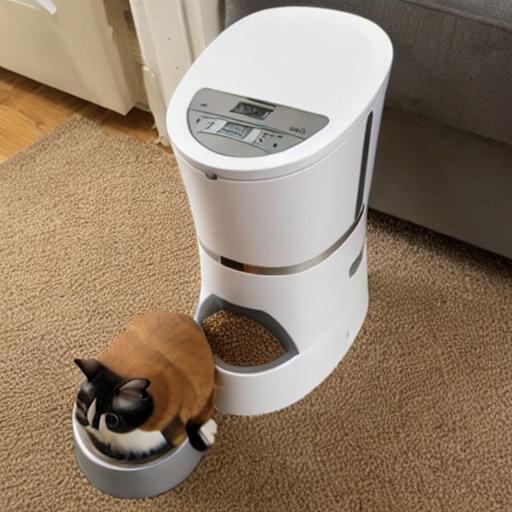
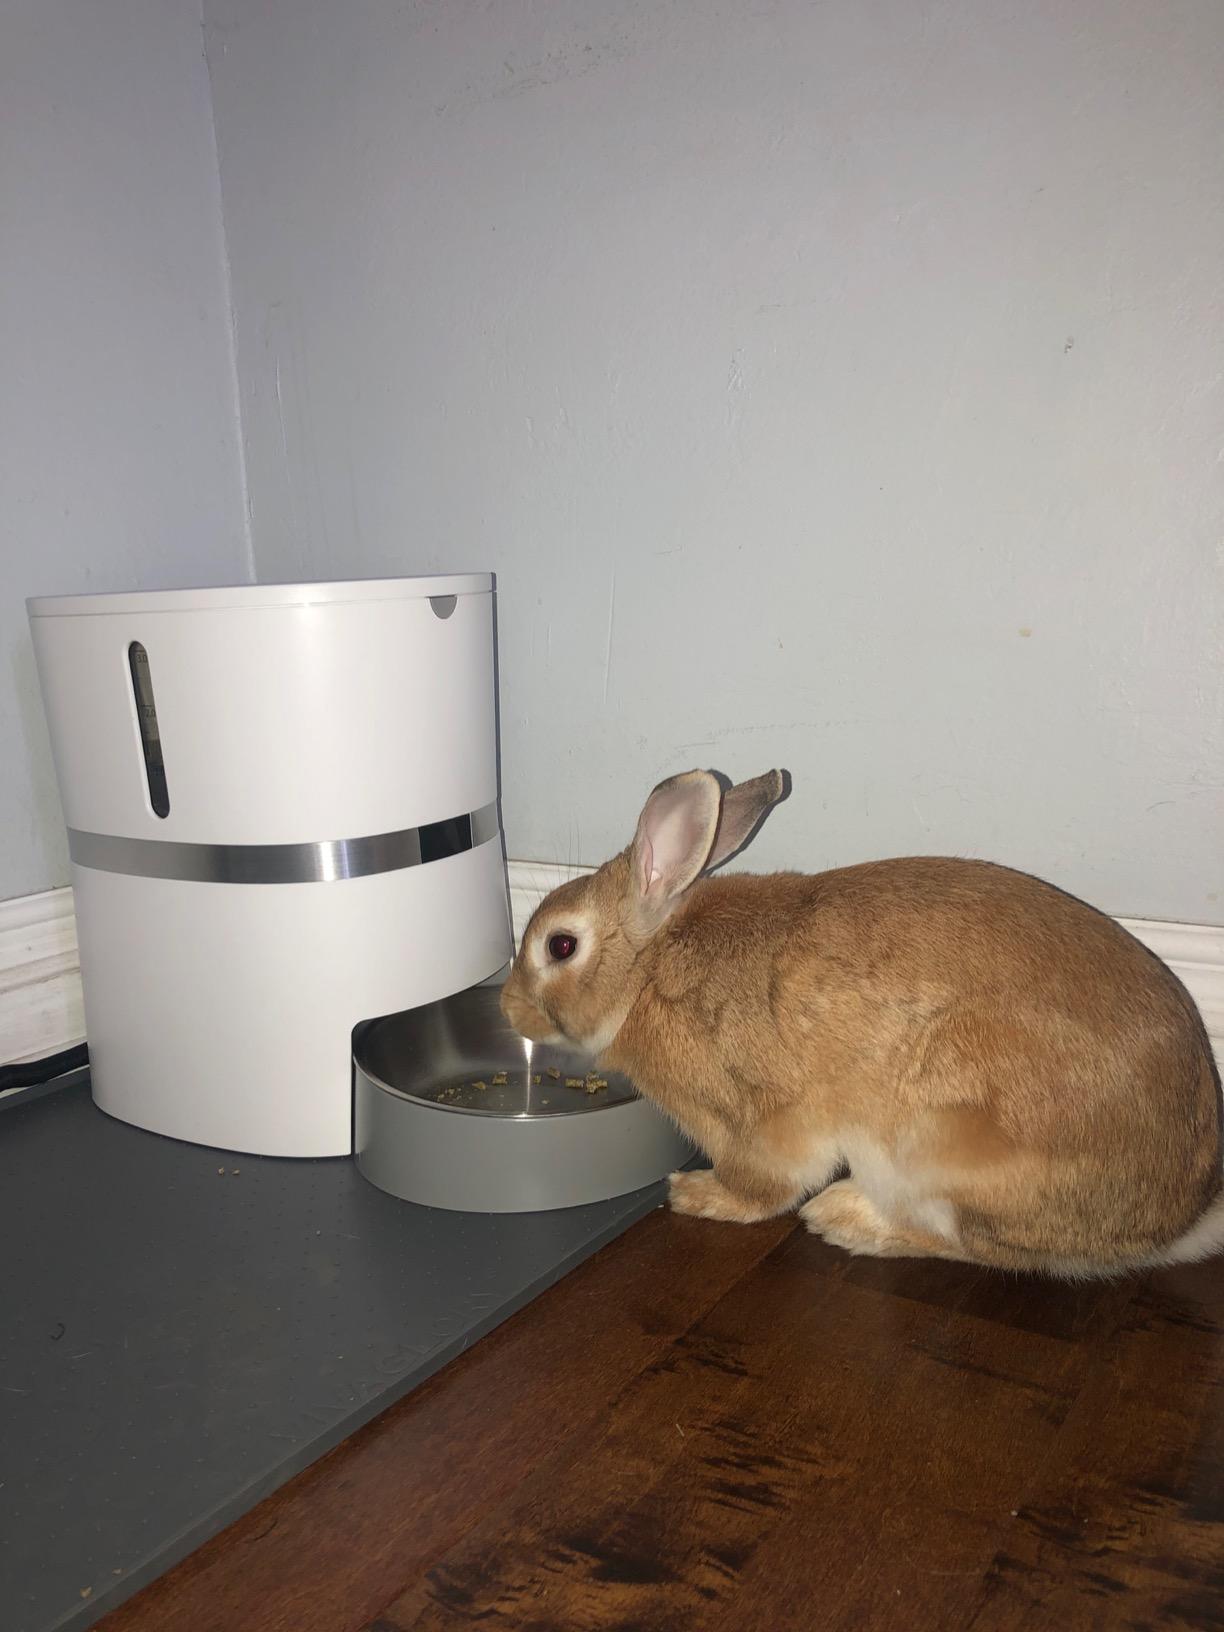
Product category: items_feeder
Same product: no